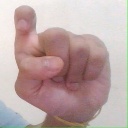
अक्षर: इ